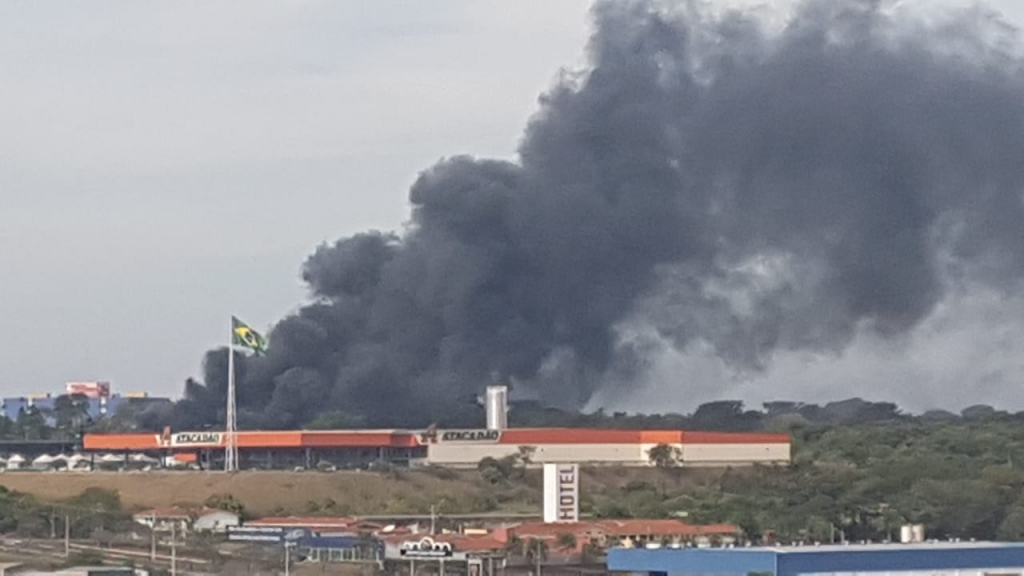
Fire: no
Smoke: yes